Kardashian family

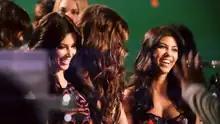
Kardashians

Robert Kardashian Sr. was the son of Helen and Arthur Kardashian. All four of his grandparents were Armenian who emigrated from the Ottoman Empire to the United States of America in the early 20th century, originating from the provinces of Kars and Ardahan in modern-day Turkey. The family left the Ottoman Empire before the Armenian genocide began in 1915.